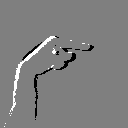
ASL letter: g